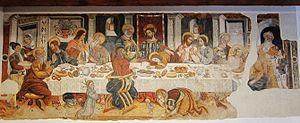
Fresque représentant la Cène au convento di Sant'Antonio à Rivello (Basilicate).